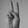
ASL letter: V